John Dunn (bushranger)

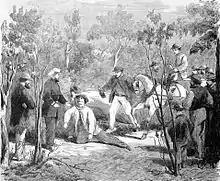
Dunn being recaptured

Dunn was taken to Dubbo where he was treated for his wounds, Dunn was kept in the police barracks, not the prison cells, because of the relentless summer heat.